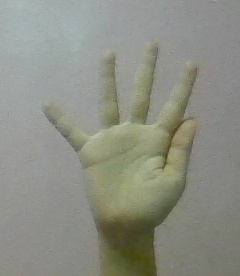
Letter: sheen